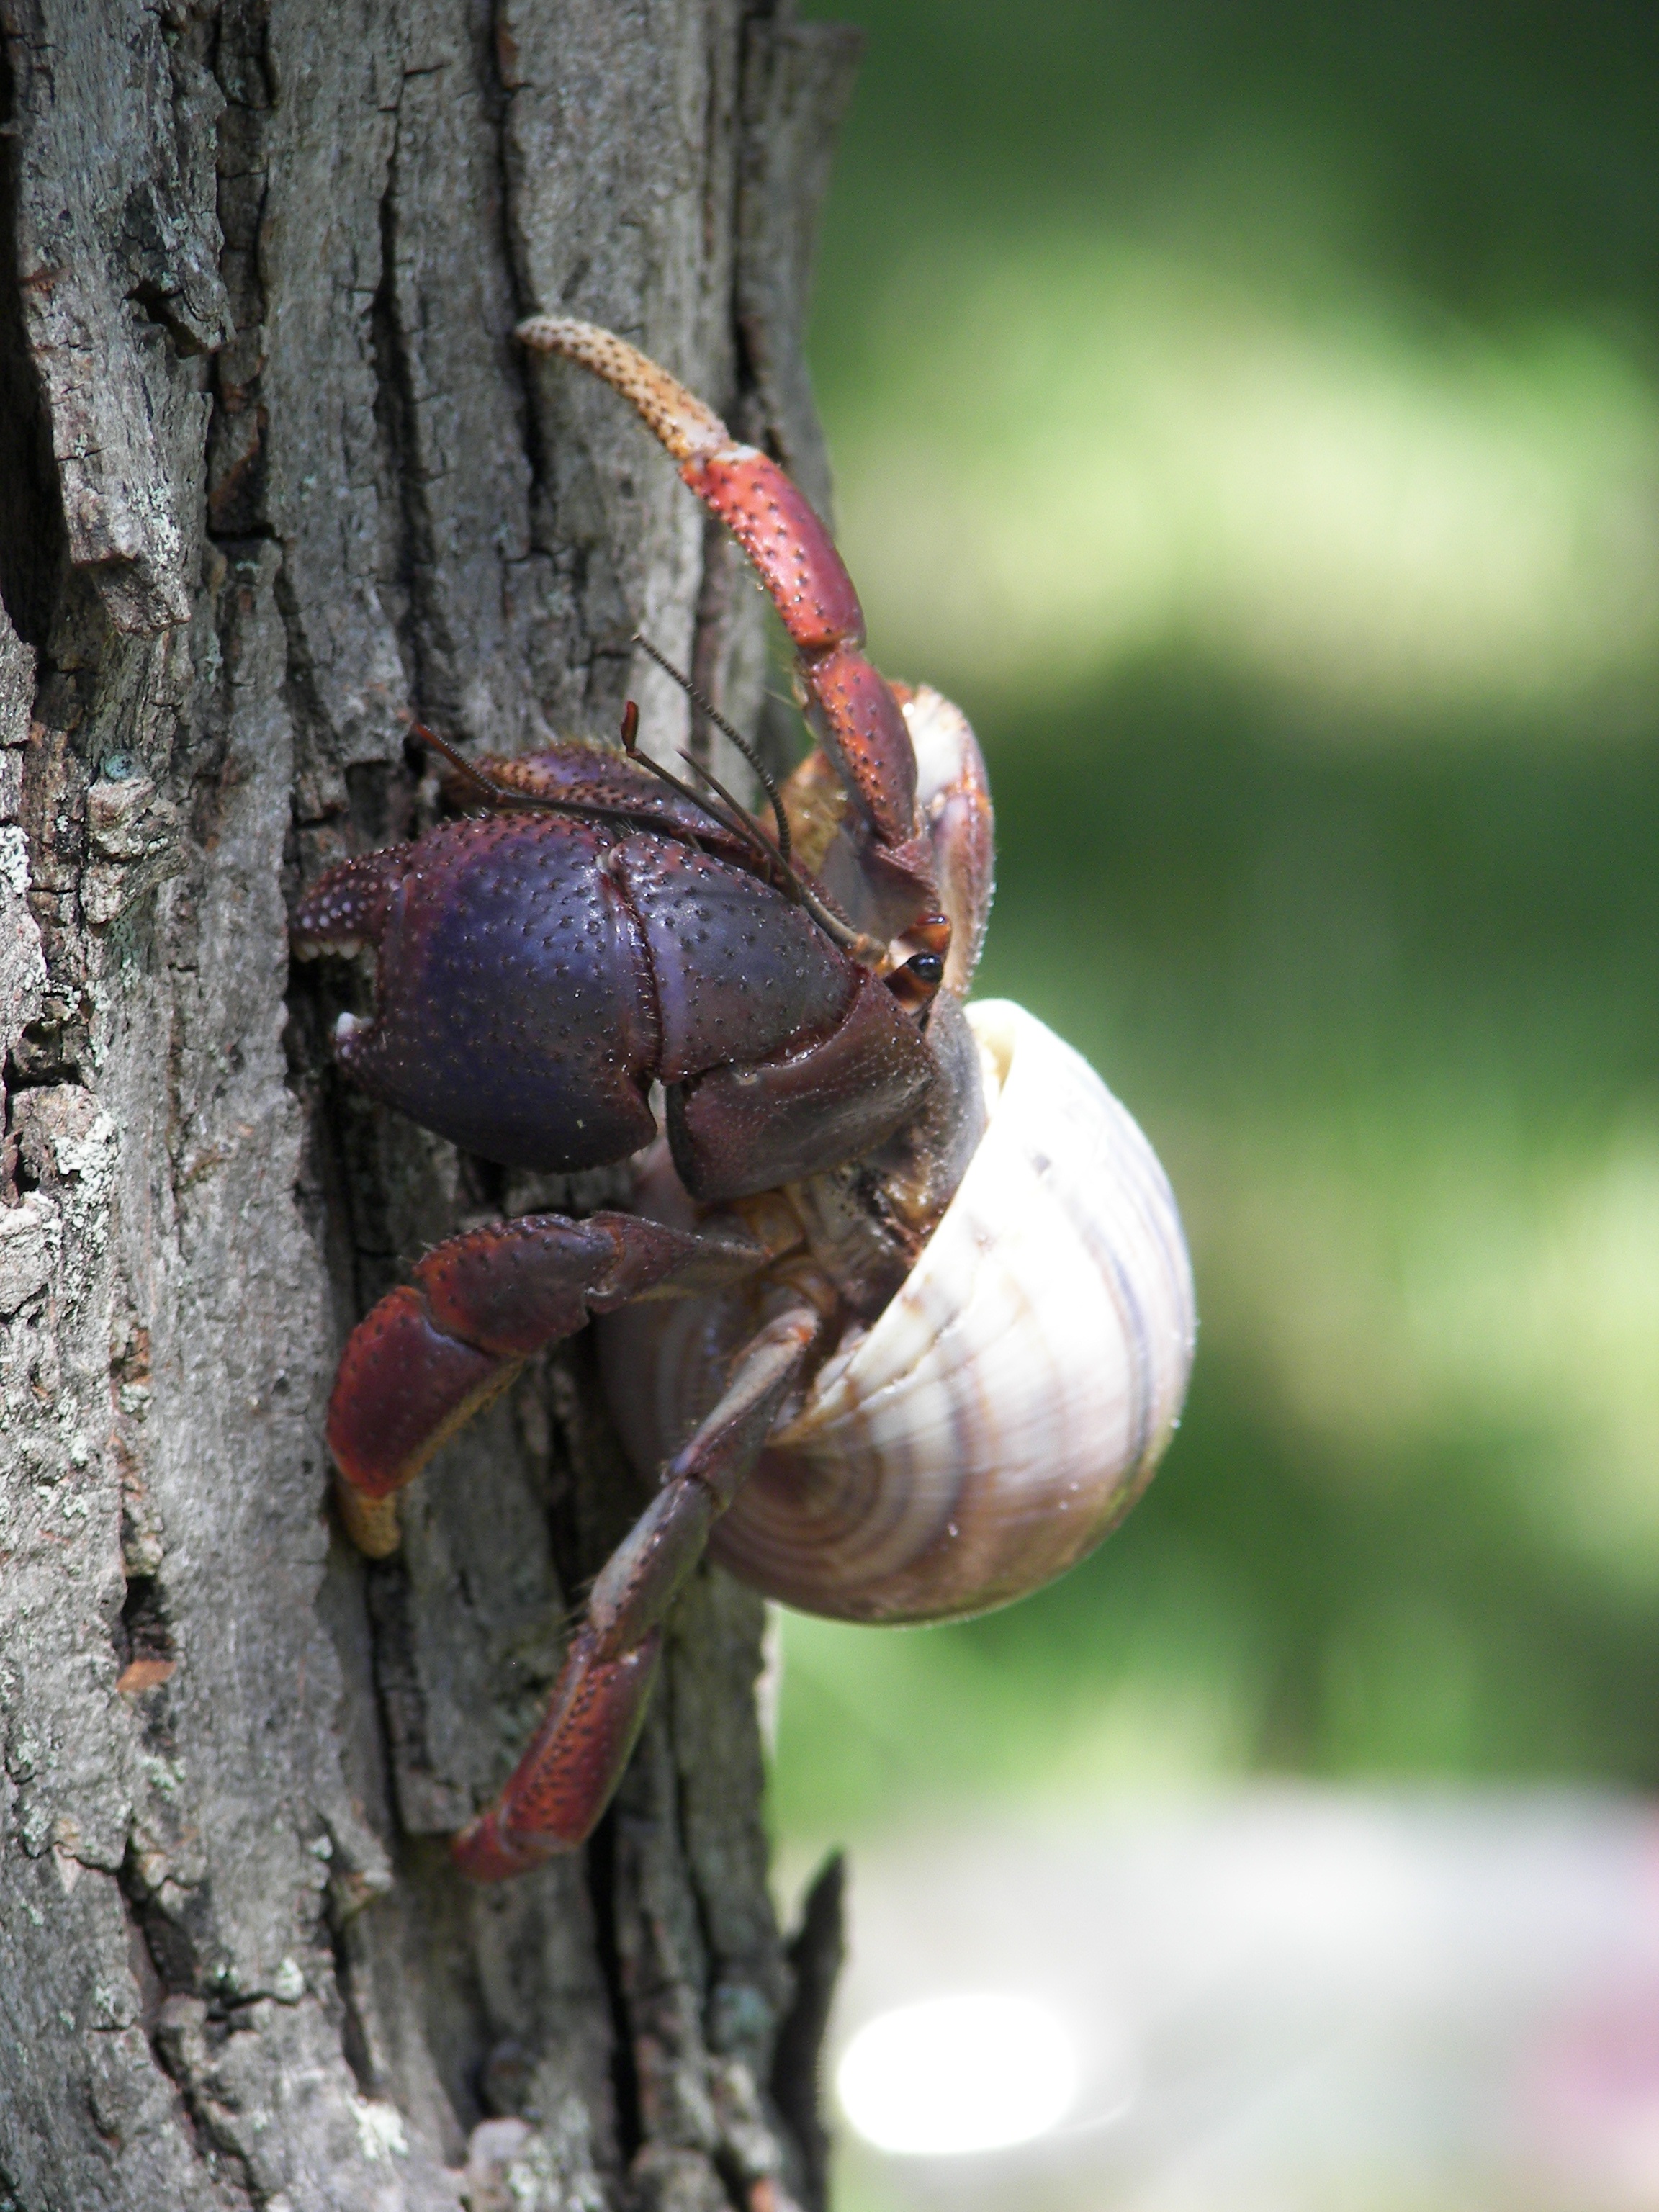
nature, photography, animal, wildlife, insect, critter, fauna, crab, shell, invertebrate, close up, crustacean, creature, hermit crab, hermit, macro photography, arthropod, decapod, land hermit crab, purple pincher, plant stem, scarabs